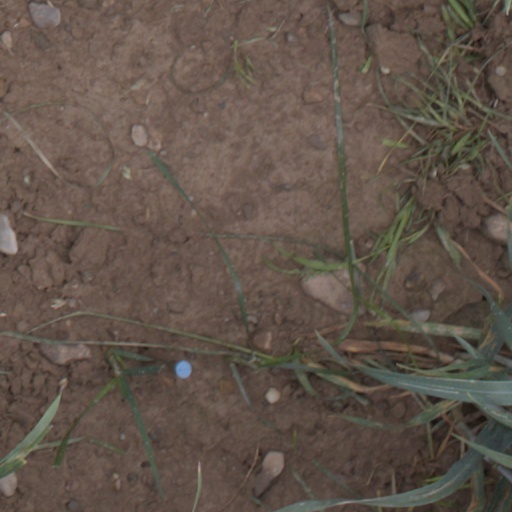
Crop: wheat